Nir Baram

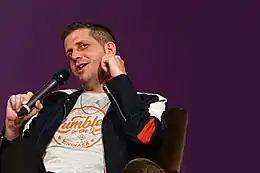
Nir Baram at LiteratureXchange Festival in Aarhus (Denmark 2019)

Nir Baram (Hebrew: ניר ברעם; born June 2, 1976, in Jerusalem) is an Israeli author.